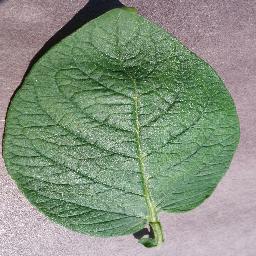
Label: Potato___healthy